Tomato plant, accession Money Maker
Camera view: bottom (45 deg); turntable rotation: 180 degrees
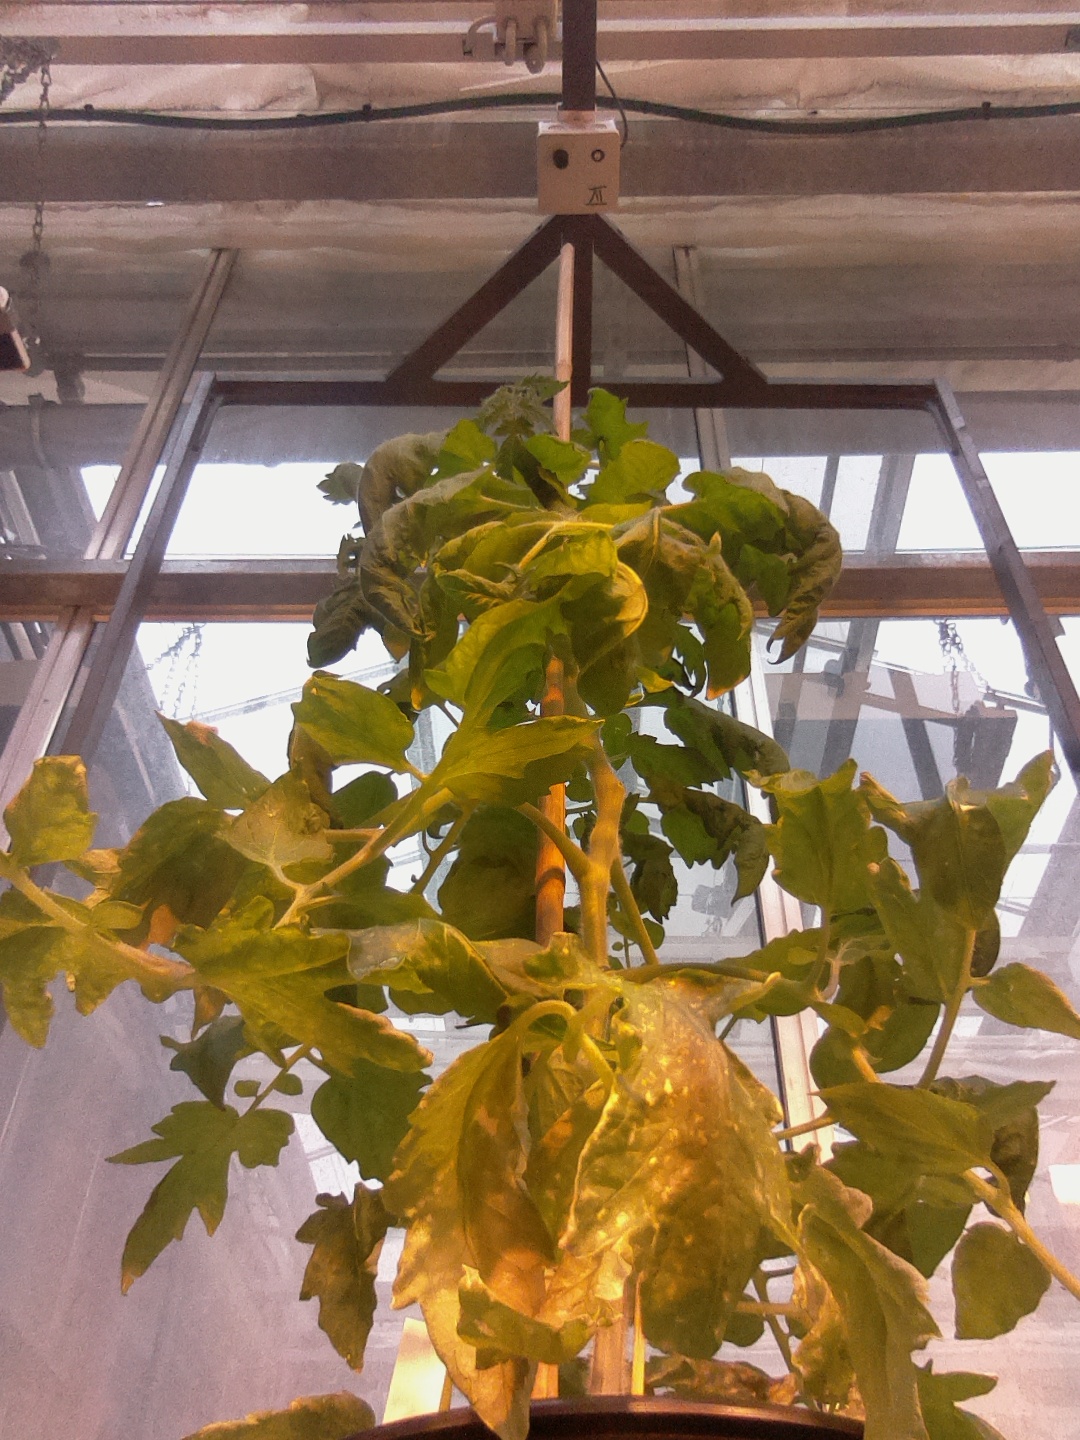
BBCH growth stage 65: Full flowering, 50%-60% of flowers open, first petals falling